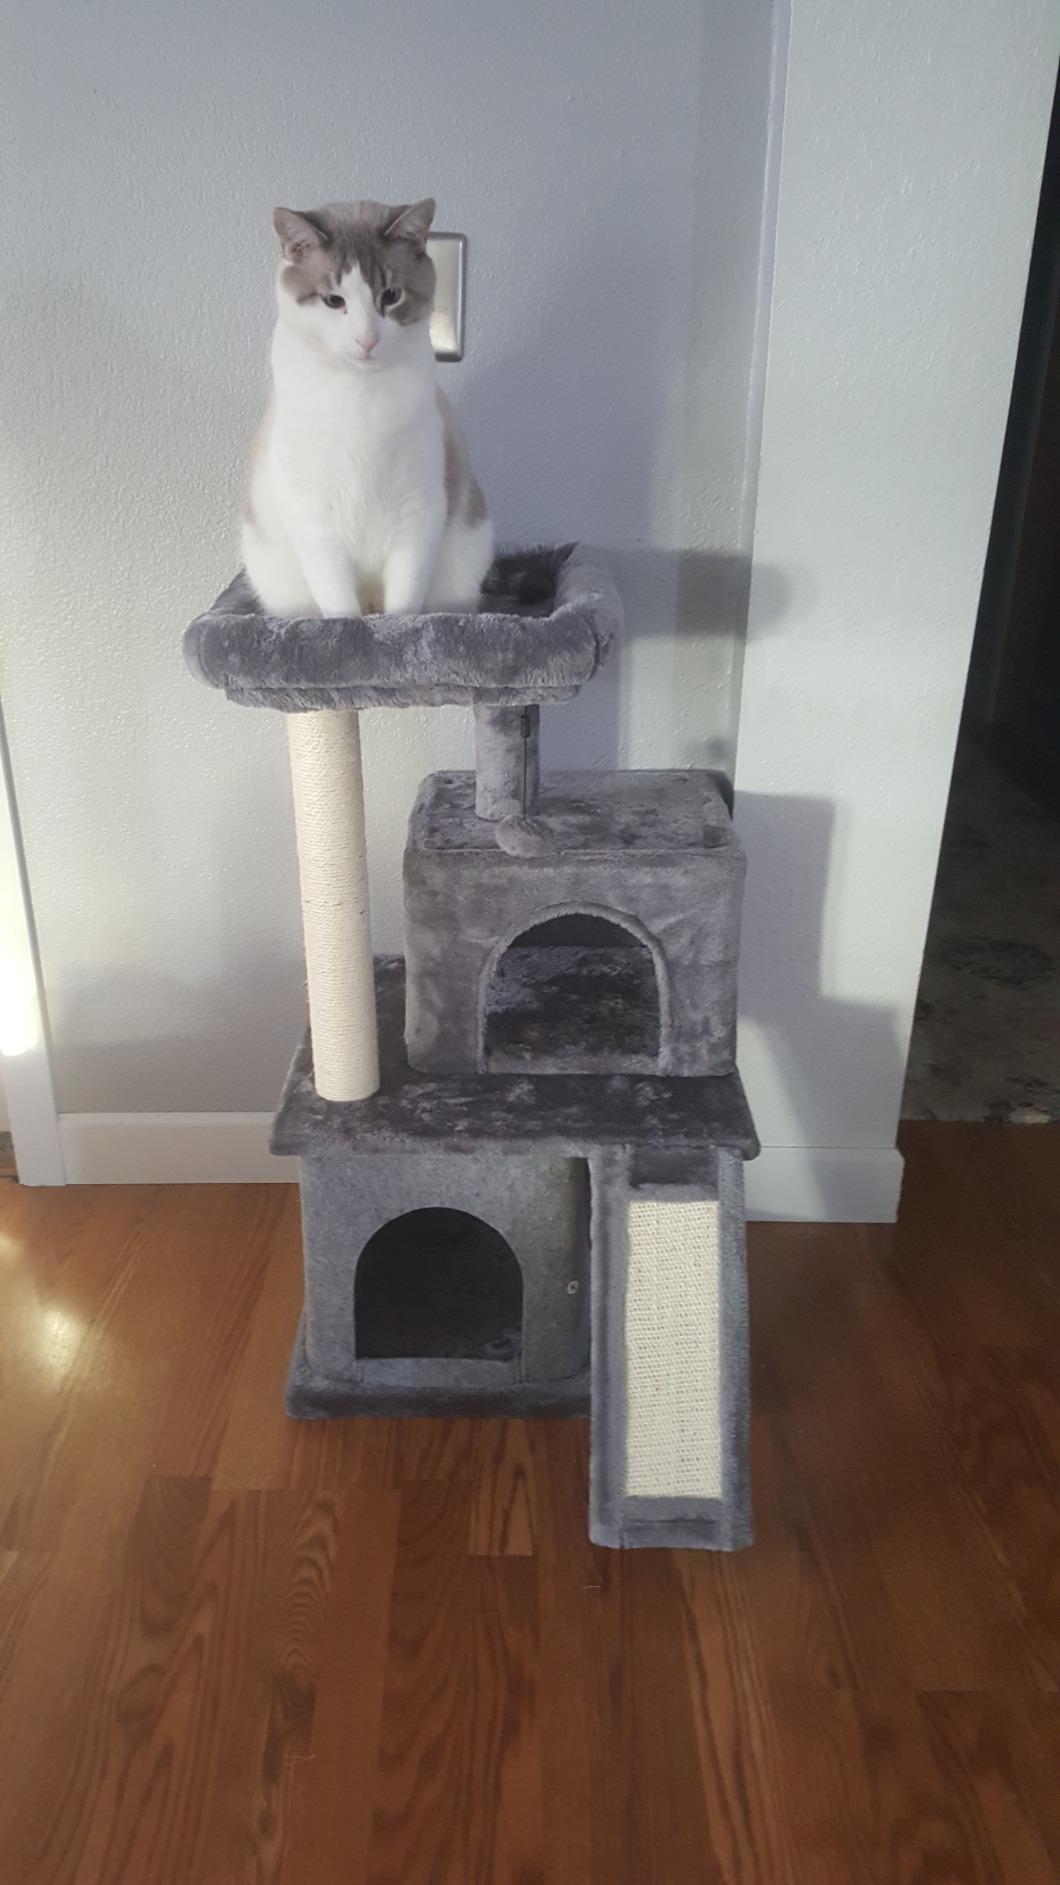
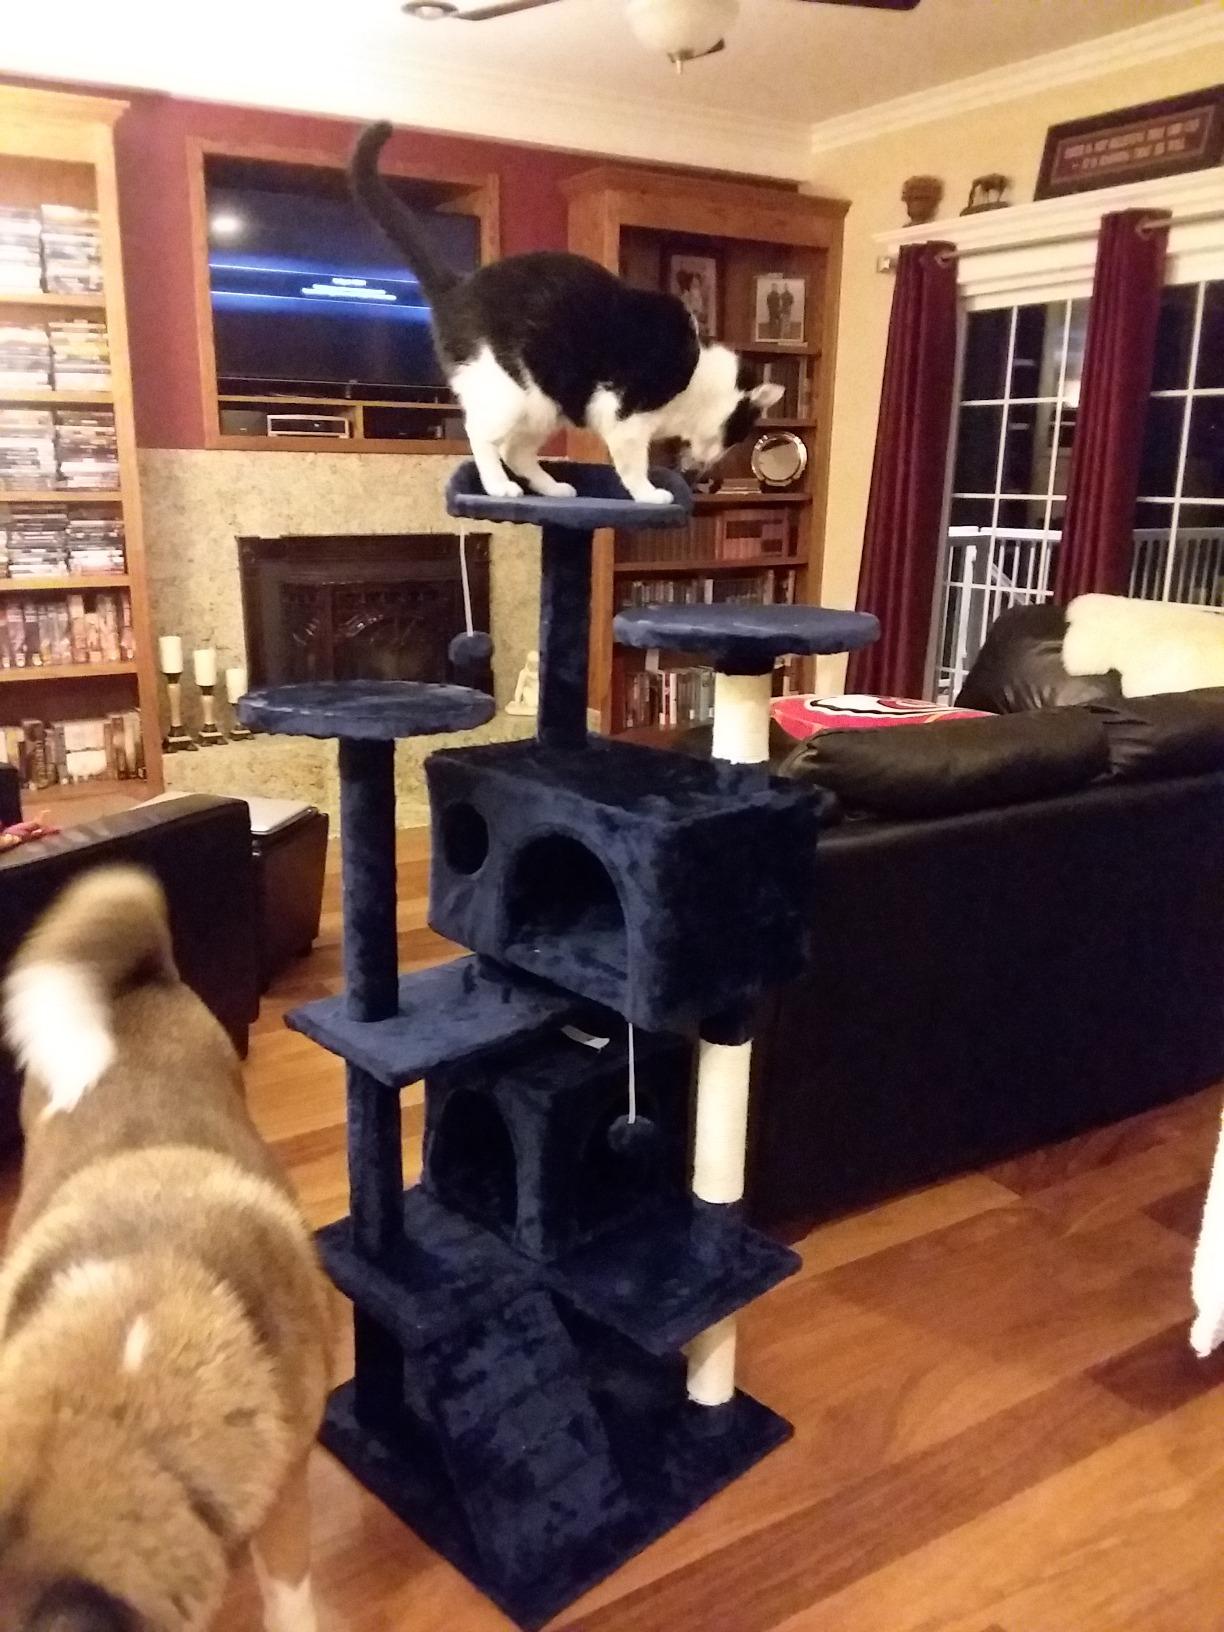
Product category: items_cat tree
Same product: no